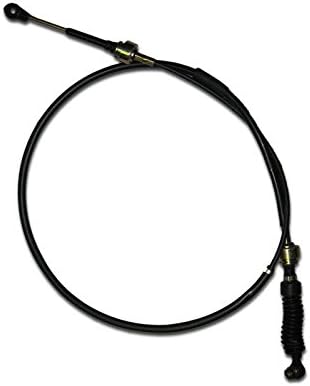
Queens 33820-06071 Transmission Gear Shift Cable for Toyota Camry 4CYL
Category: Automotive
Transmission Gear Shift Cable for toyota camry 4cyl
Features: OEM quality aftermarket part | OEM number: 33820-06071